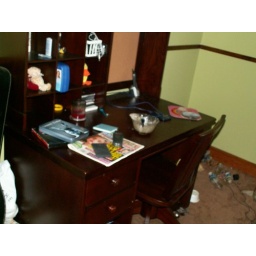
Desk with water damage visible at the bottom (bottom right of desk in picture, but damage all along the bottom of the desk and chair).